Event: Hurricane Matthew
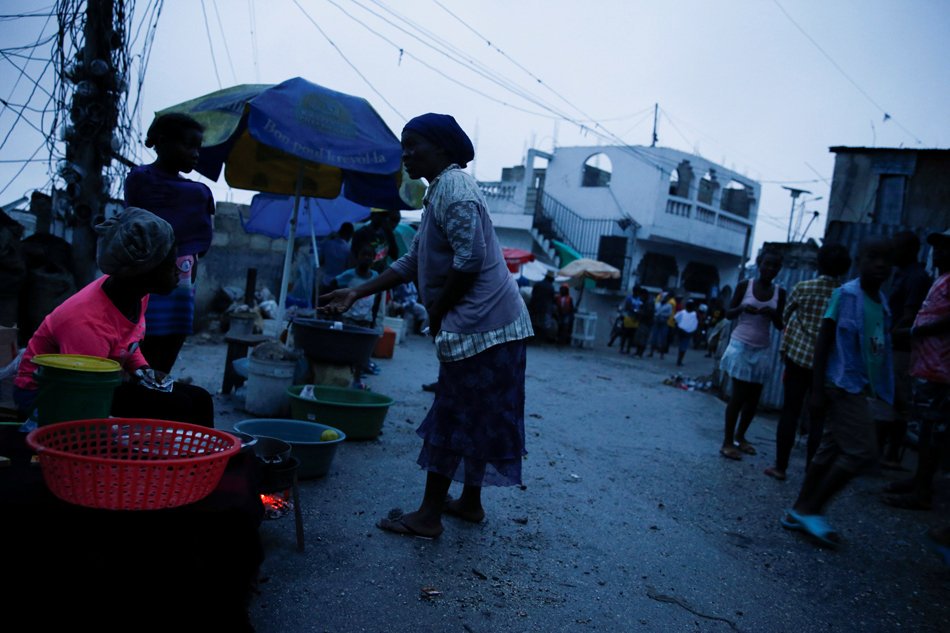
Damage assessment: damage